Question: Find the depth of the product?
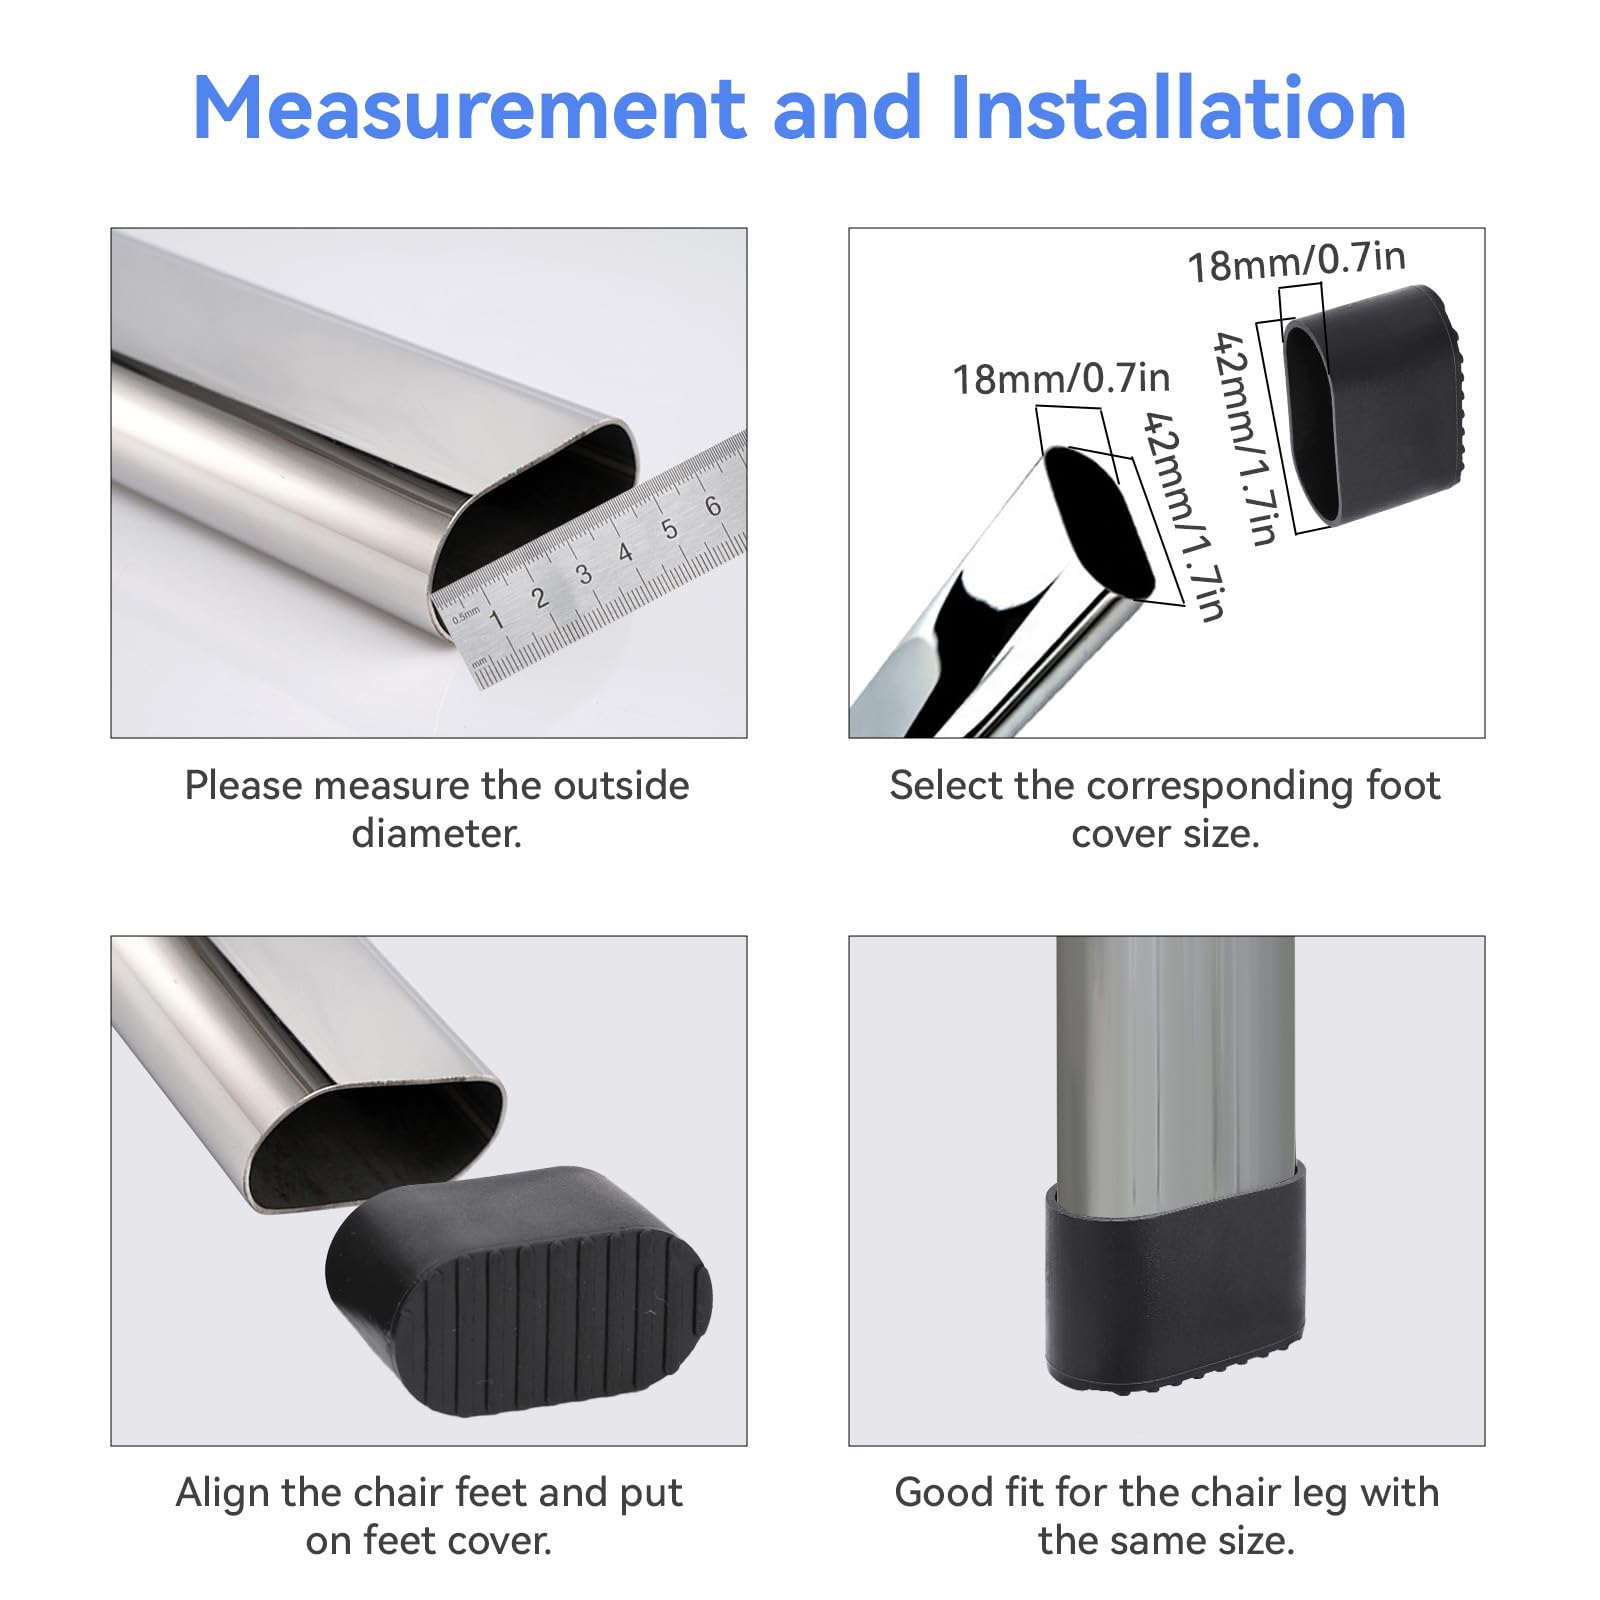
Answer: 18.0 millimetre